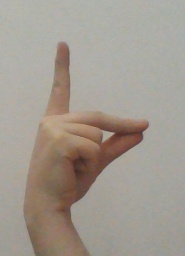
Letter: ta